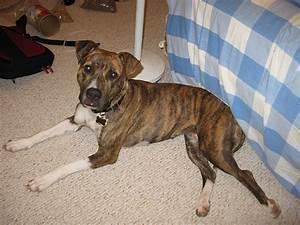
dog